Newport 16

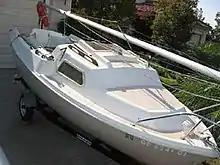
Neptune 16, showing the two-step coach house roof shape

In a 2010 review Steve Henkel wrote of the Gloucester 16, "at various times, this boat was built by different companies and given different names. She was called the Newport 16, the Lockley Newport 16, and the Gloucester 16—and maybe additional names as well. Depending on manufacturer of the moment, she was available a swing keel (200-lb. board) or a fixed keel (2' 6" draft), or at times, a choice of either. She has a relatively cockpit and small cabin, with two quarter berths, a small footwell, and storage space forward, with a central notch molded in for a portable toilet. The Neptune ... is so similar in appearance, weight, and dimensions, despite her two-step raised cabintop, as to indicate a virtually identical hull and rig, Best features: Big cockpit and fair-sized sailplan make her a sprightly daysailer. Long waterline and relatively heavy ballast give her good stability. Worst features: The fixed-keel model would be relatively difficult to launch and retrieve on a trailer ..."